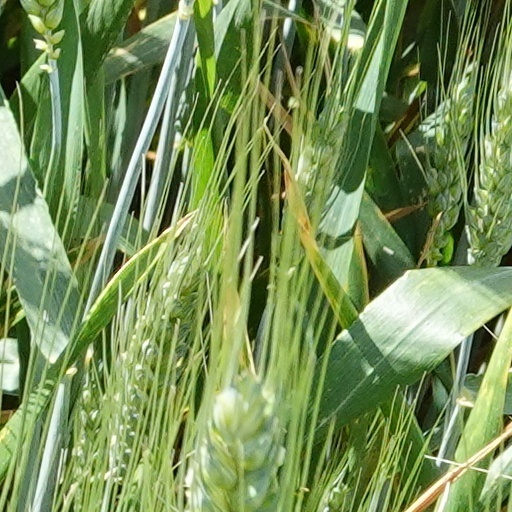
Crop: wheat